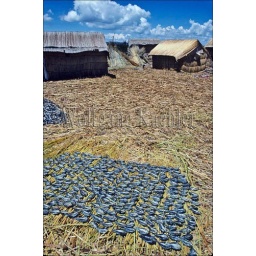
Peru, lake titicaca, floating reed island, uros indian village, fish drying in sun